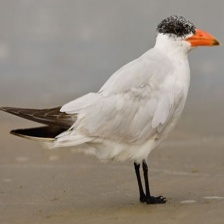
Species: CASPIAN TERN
Scientific name: HYDROPROGNE CASPIA